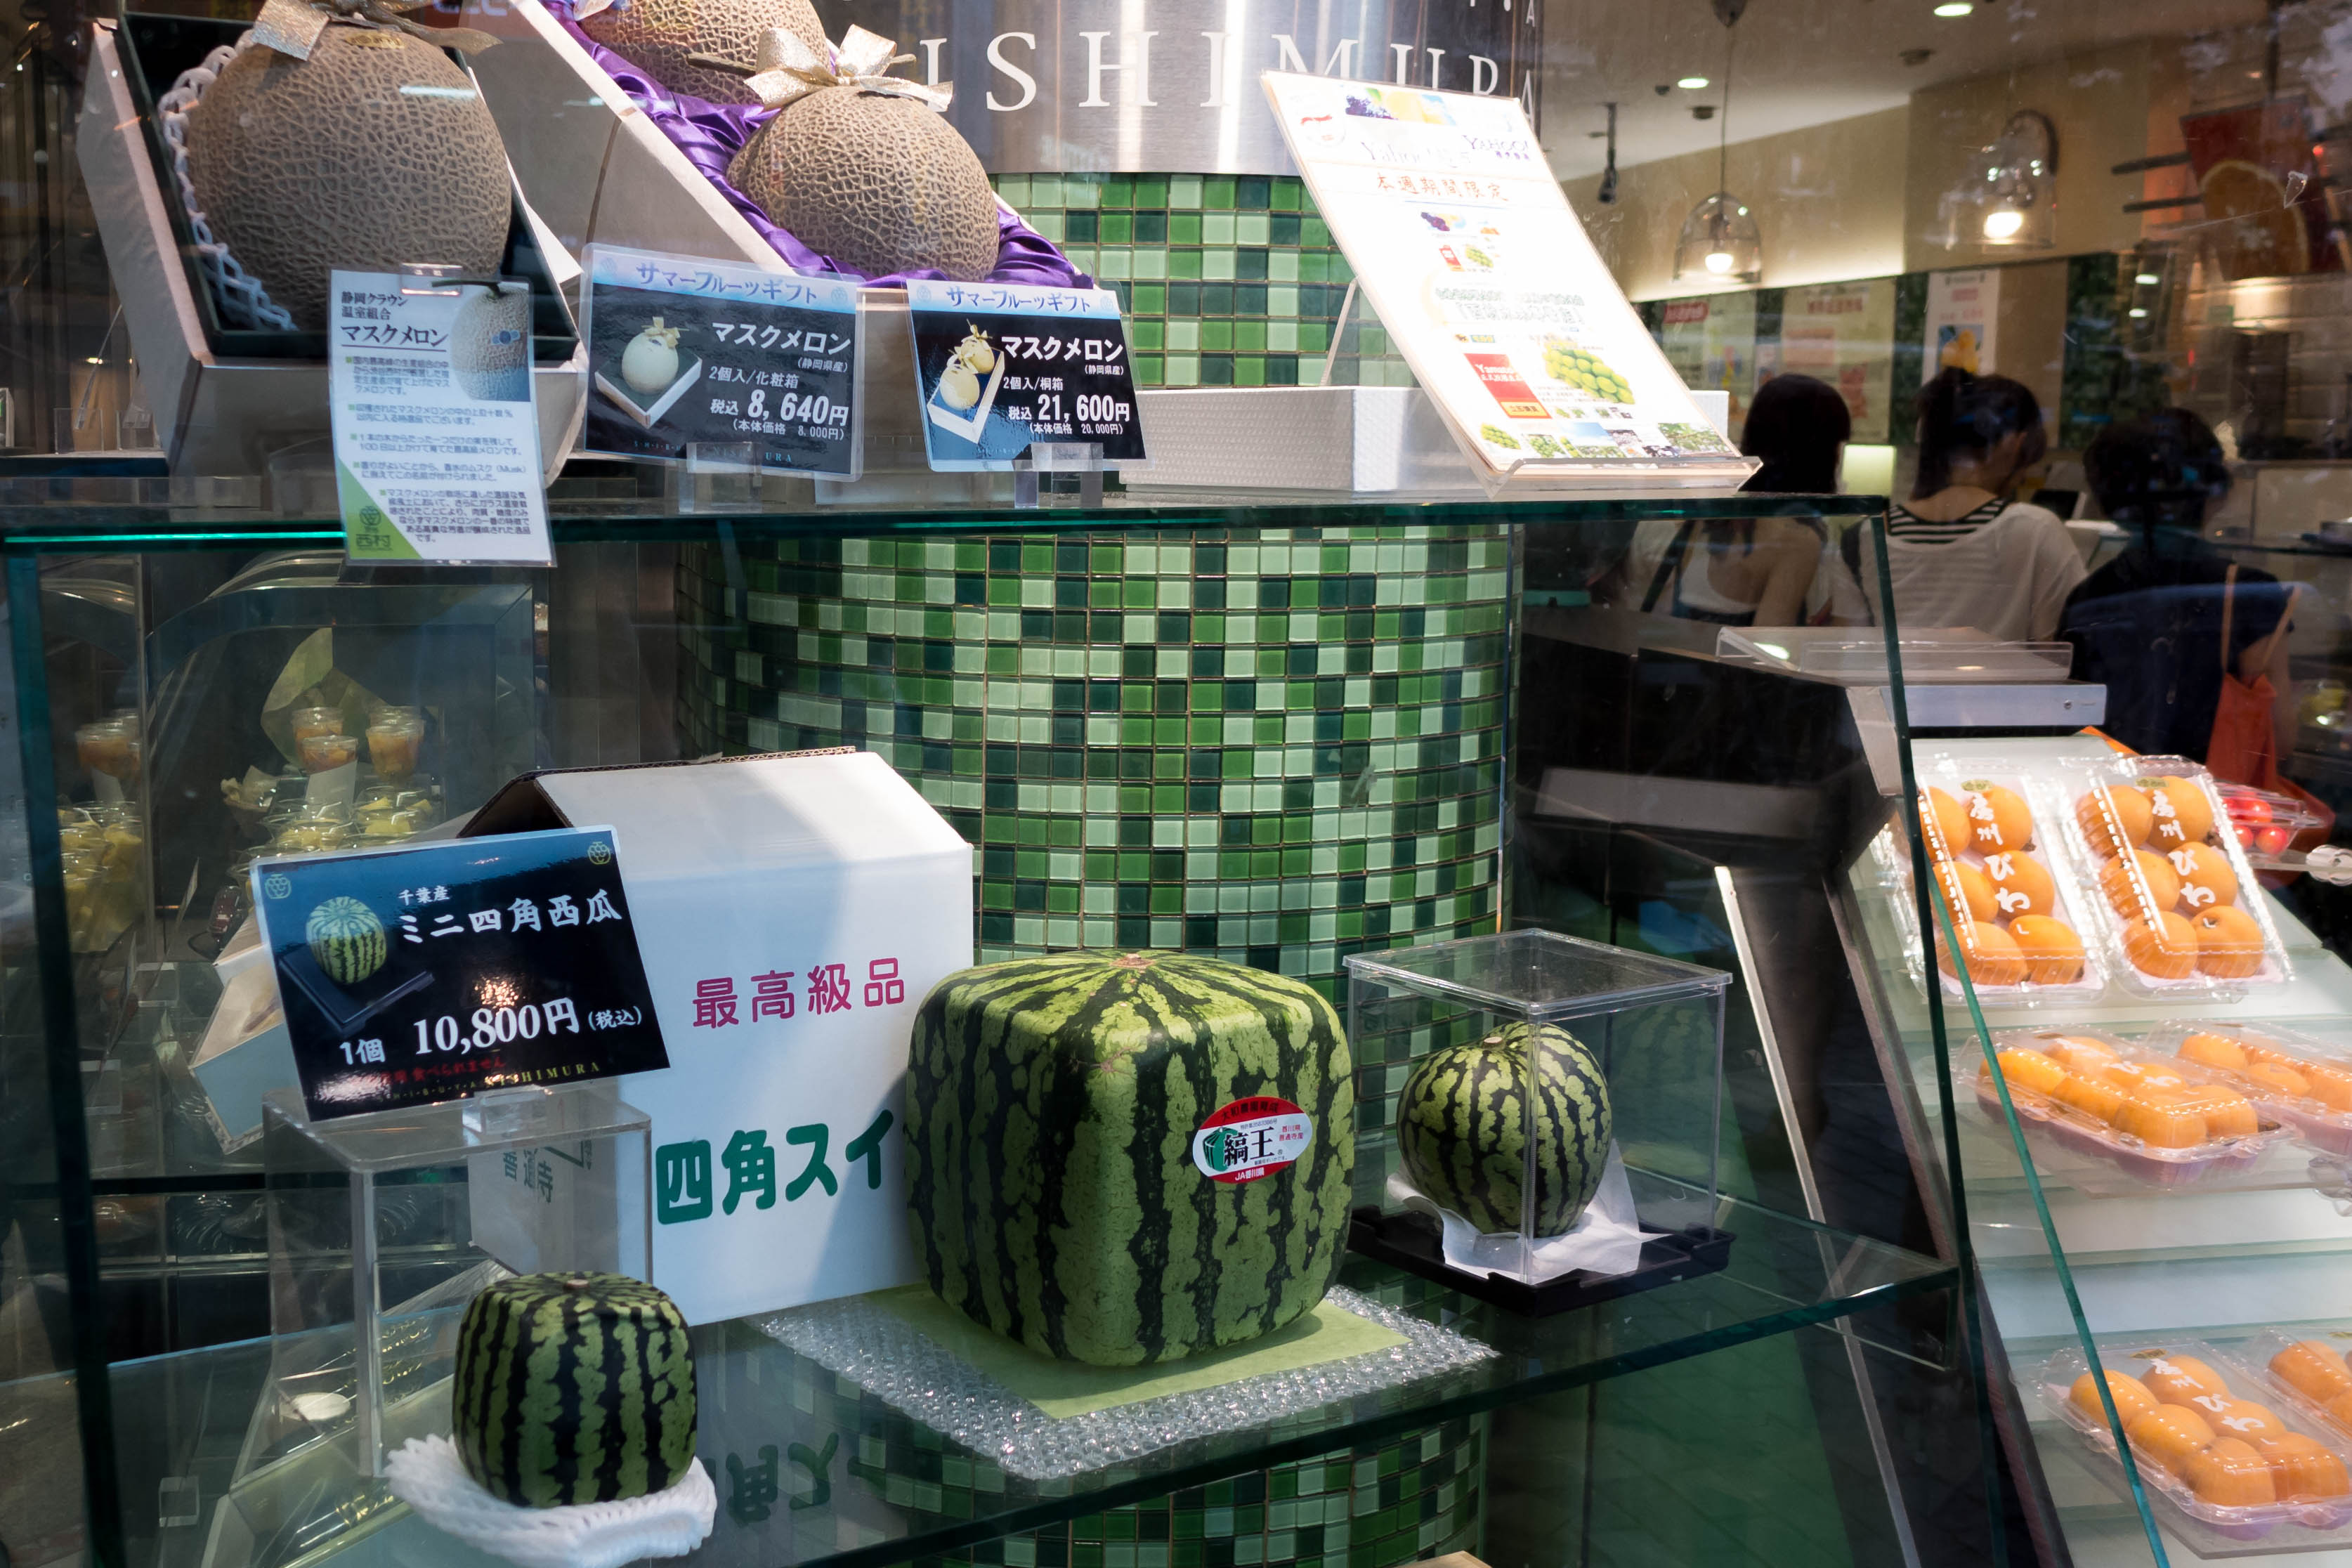
fruit, window, city, shop, meal, food, vendor, square, market, japan, watermelon, public space, 2014, tokyo, supermarket, lumix, panasonic, dmc, lx7, panasoniclumixdmclx7, shibuya, expensive, yen, cantaloupe, grocery store, retail, sense